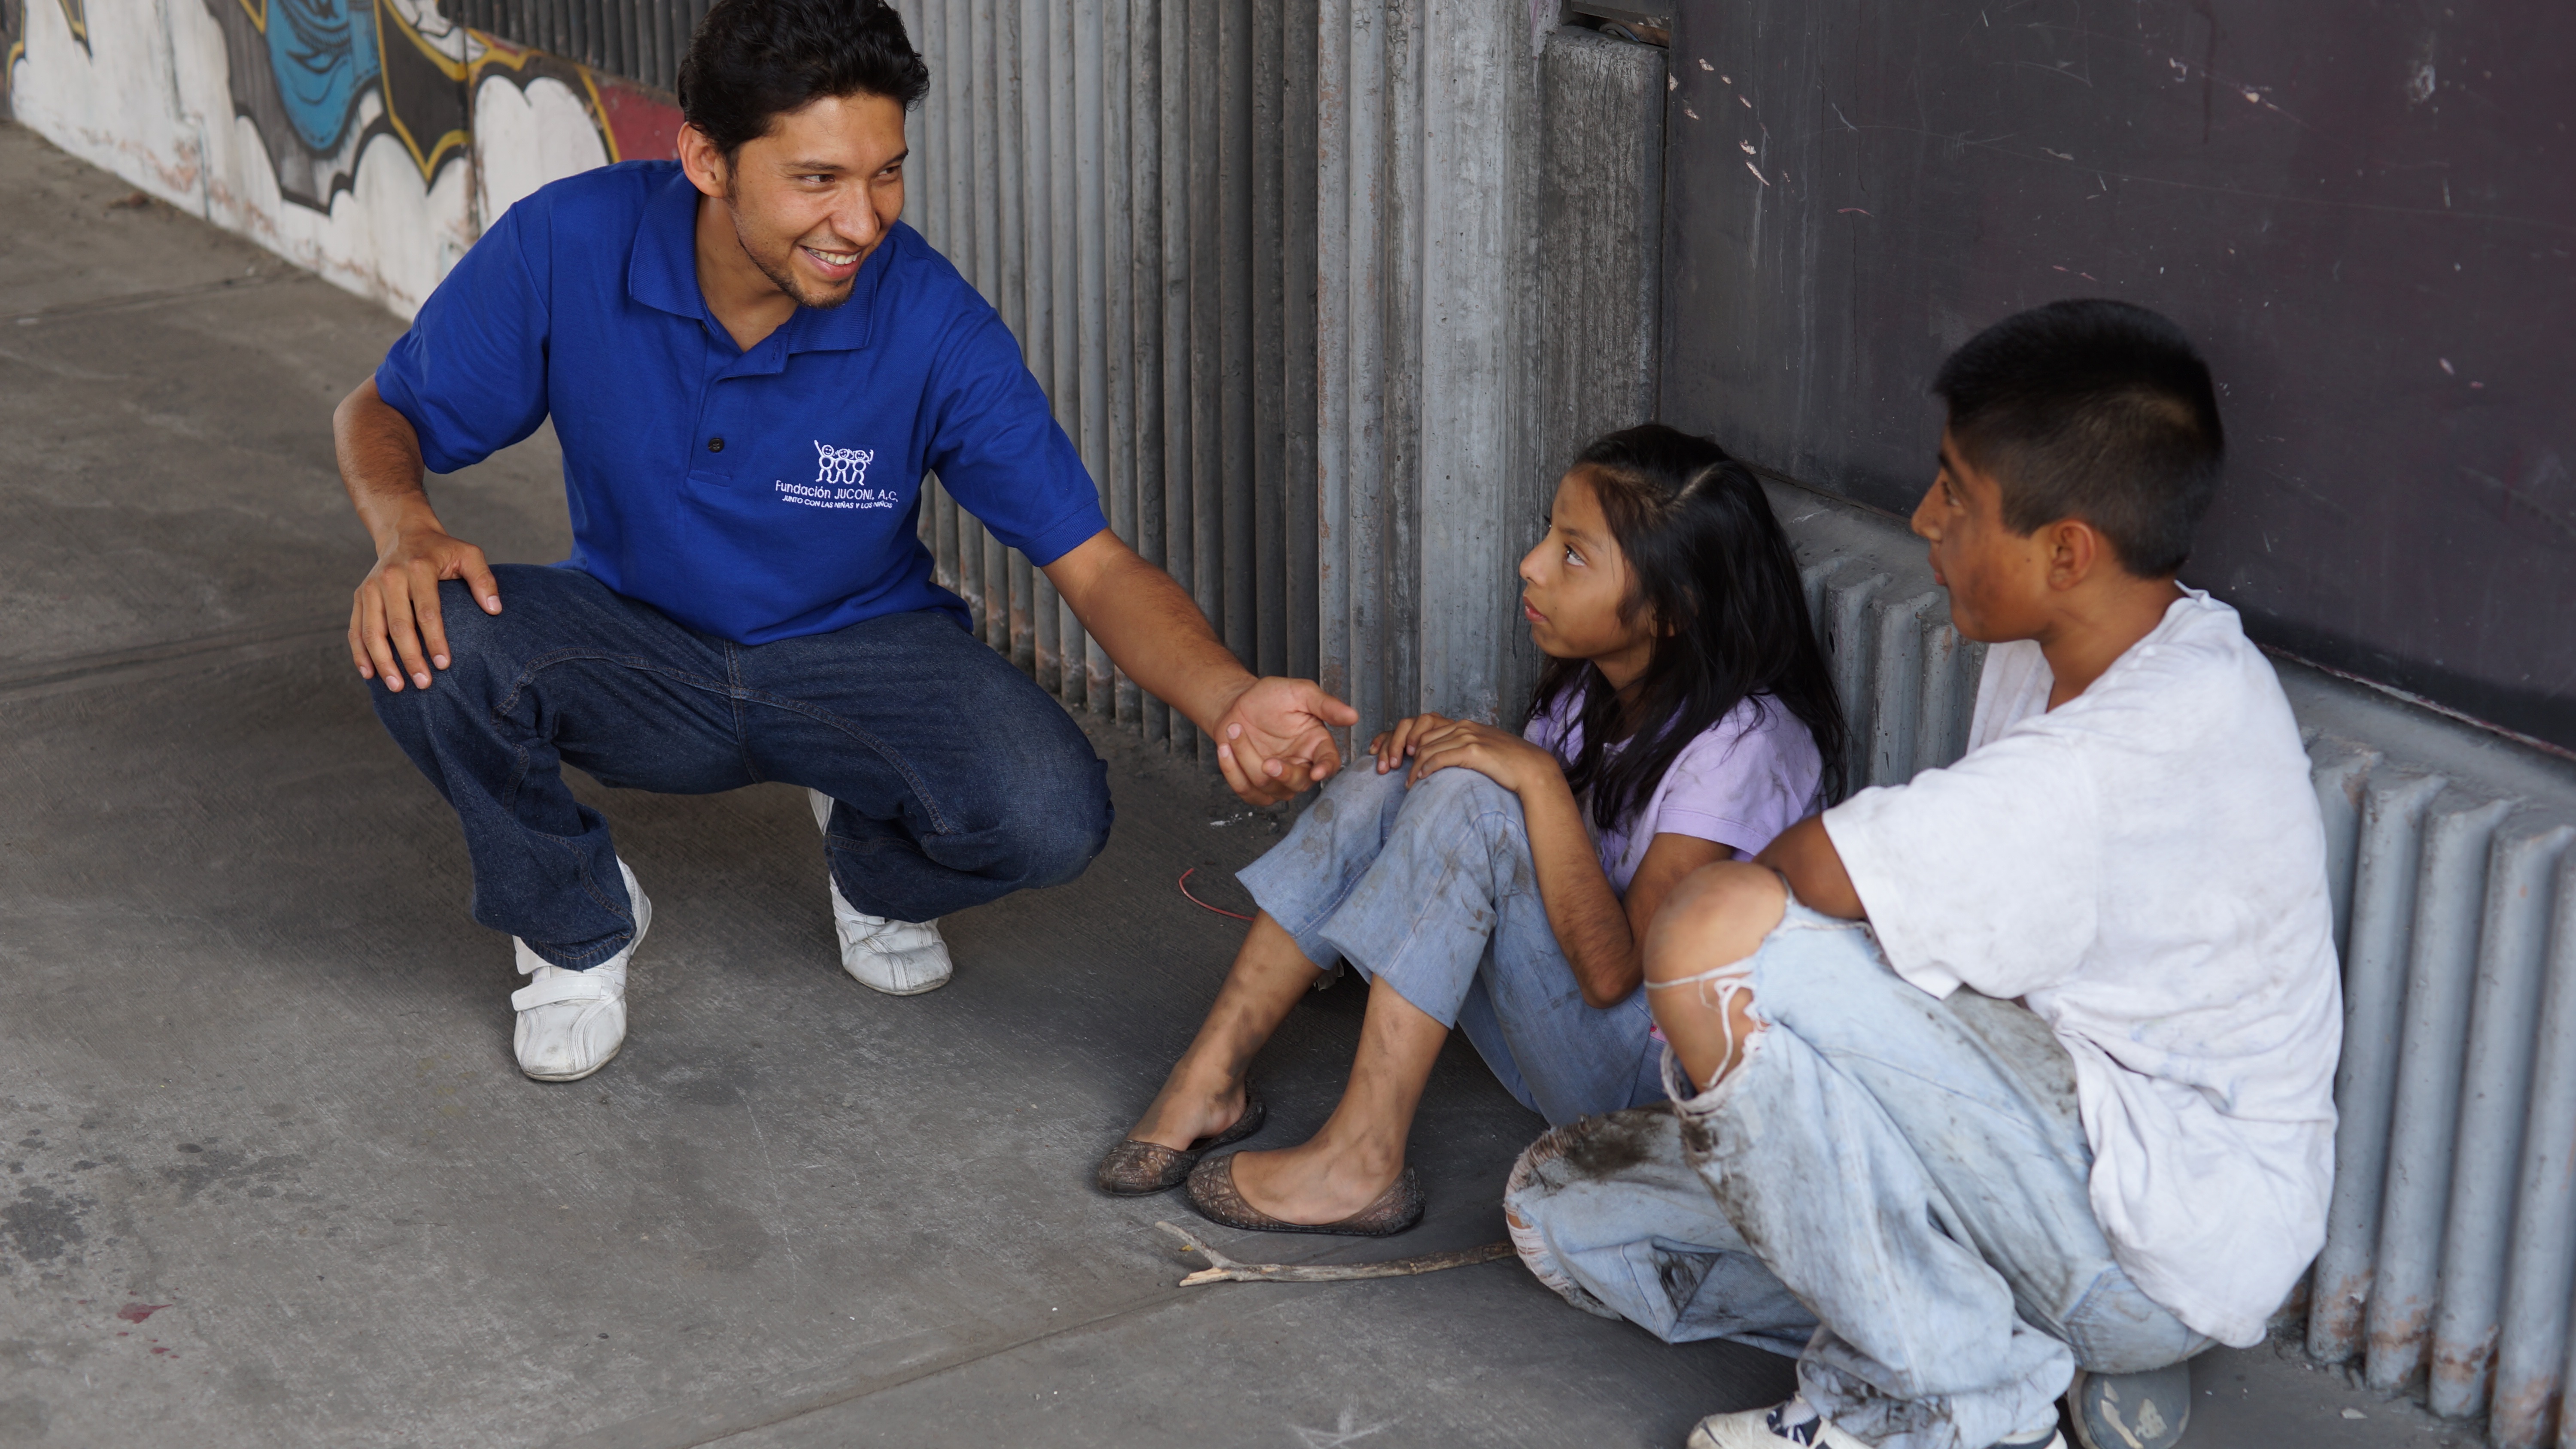
person, people, street, youth, help, children, poverty, support, social group